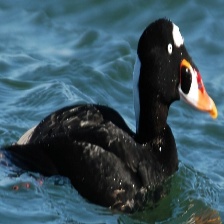
Species: SURF SCOTER
Scientific name: MELANITTA PERSPICILLATA
ImageNet parent category: drake